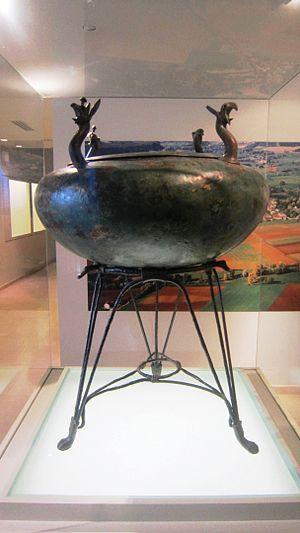
Lebes étrusque de Sainte-Colombe sur Seine (Musée du Chatillonnais)
Sainte-Colombe-sur-Seine est une commune française située dans le département de la Côte-d'Or en région Bourgogne-Franche-Comté.